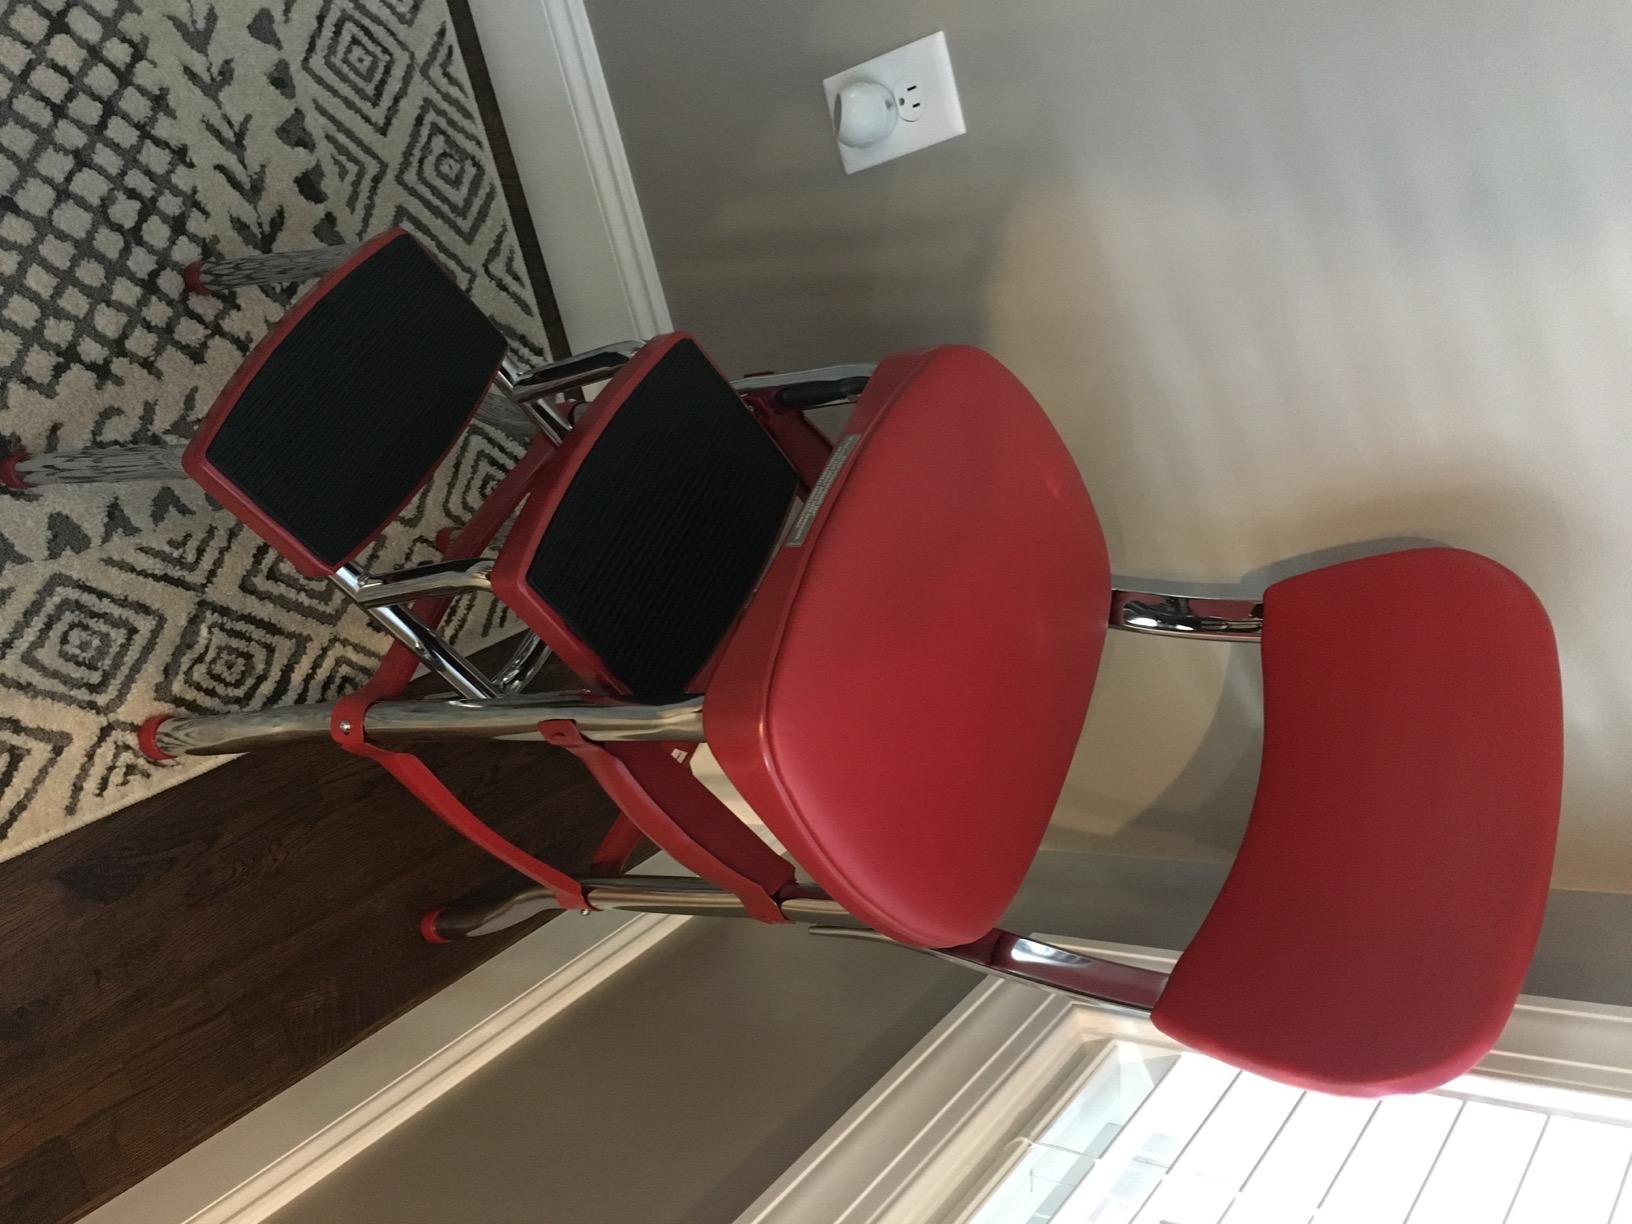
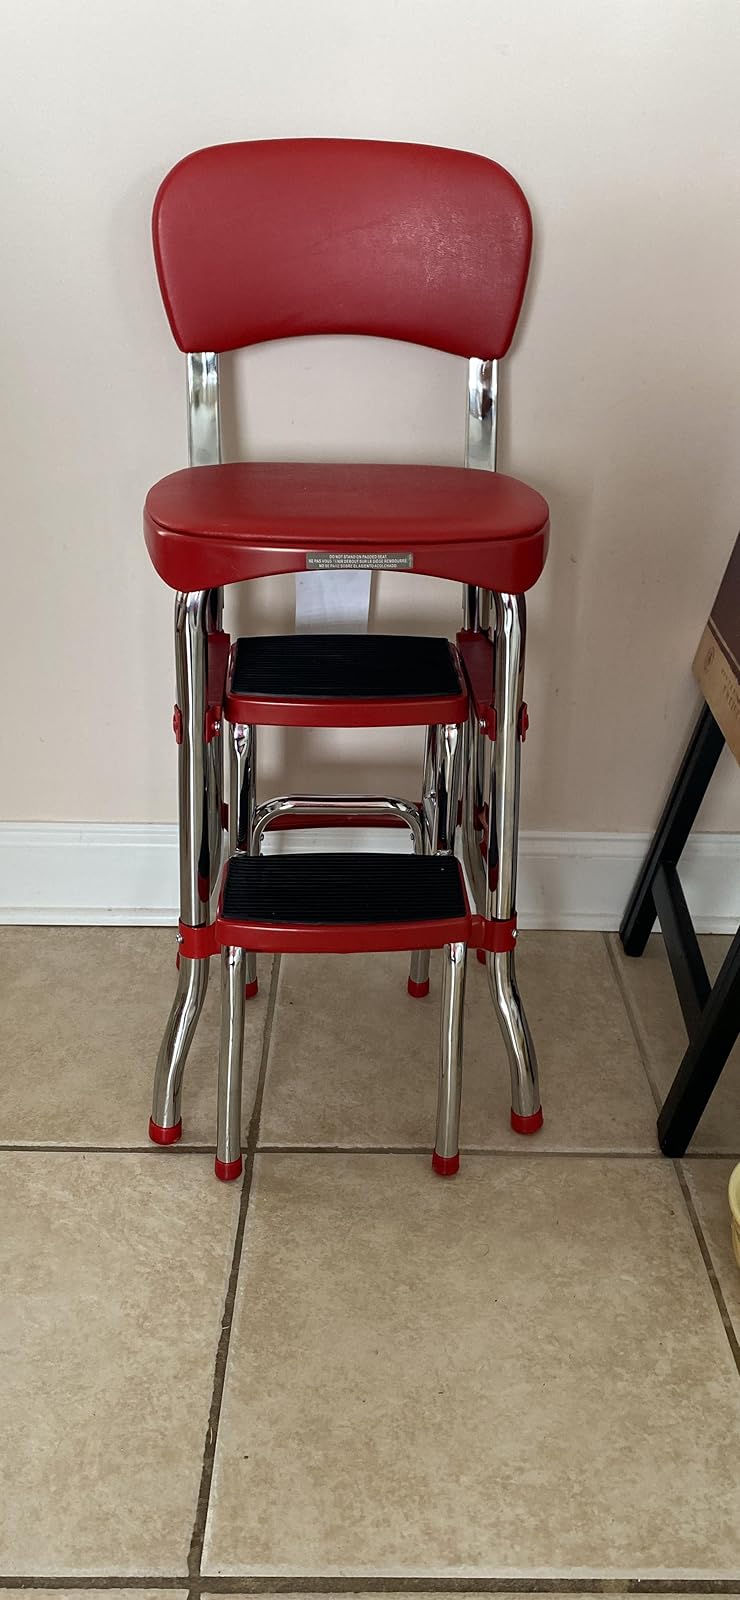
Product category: items_chair
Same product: yes